ART Grand Prix

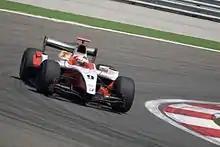
Pastor Maldonado driving for ART at the Turkish round of the 2009 GP2 Series season.

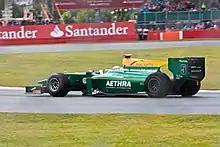
Jules Bianchi driving for ART during the Silverstone round of the 2011 season.

ART Grand Prix was one of several teams to enter the new GP2 Series in 2005. In the team's debut season, it employed F3 Euroseries graduates Alexandre Prémat, of France, and Nico Rosberg, of Germany. Against drivers who had prior experience at this level, from Formula 3000, Rosberg became the inaugural GP2 Drivers' Champion. He showed consistency, with points scoring results at every race meeting, and his championship challenge became stronger as the year progressed. Prémat was 4th in the championship, which was enough to provide ART with the Teams' Championship title. Rosberg's increasingly rapid rise to the top continued when he graduated to Formula One with Williams.